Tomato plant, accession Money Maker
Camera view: vertical (180 deg); turntable rotation: 210 degrees
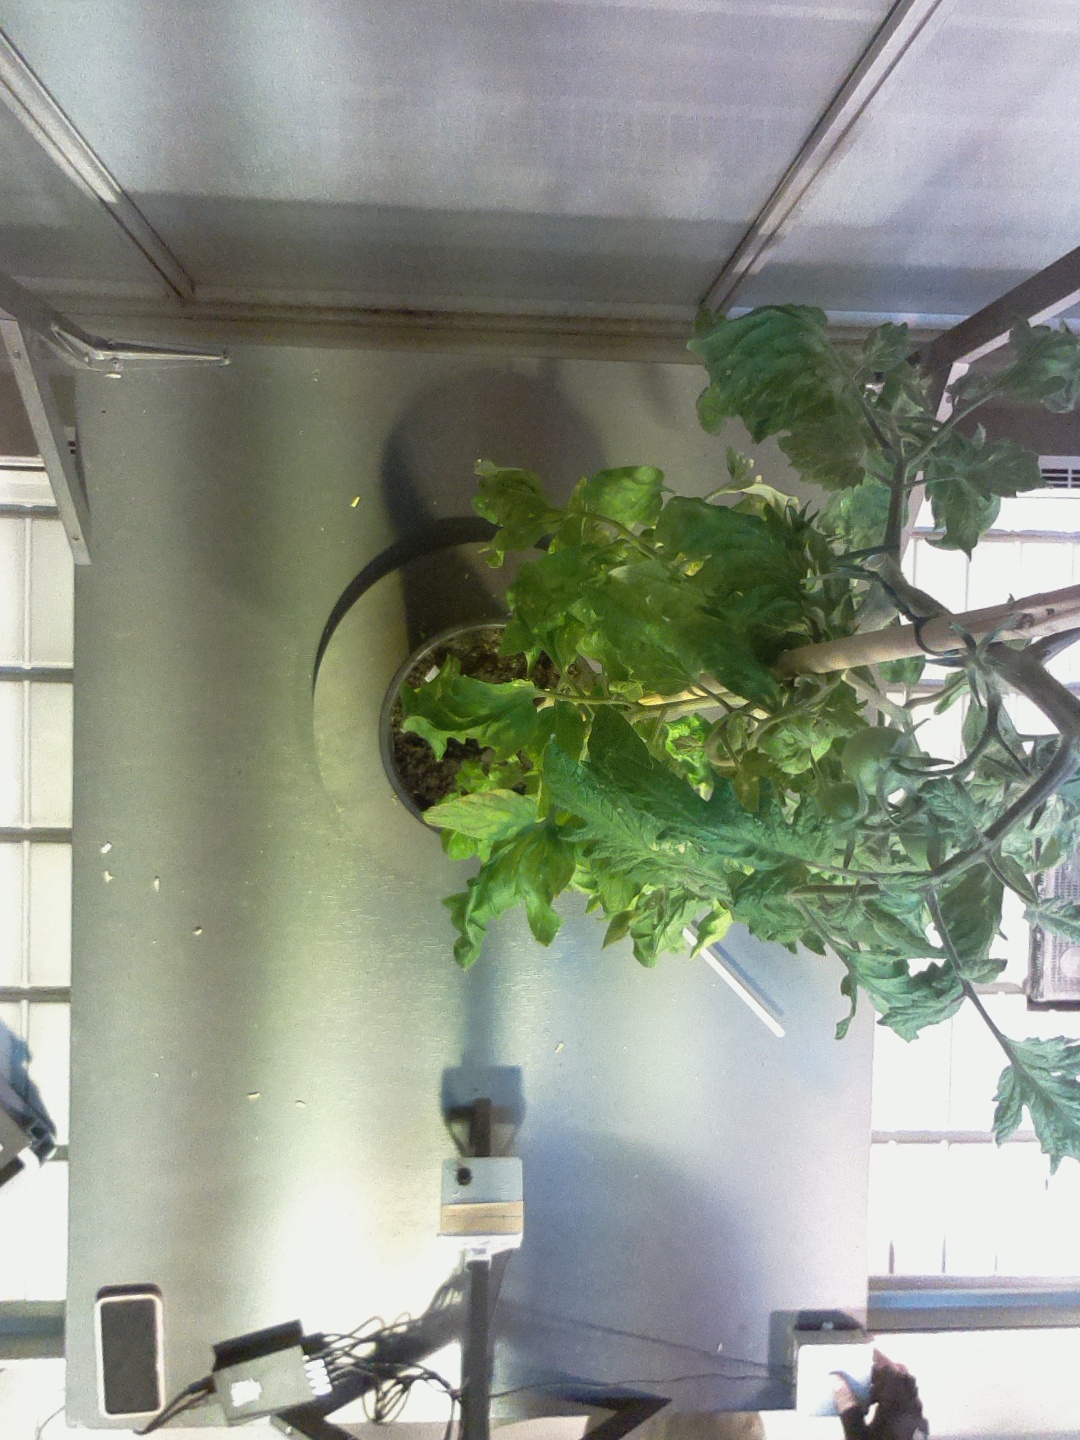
BBCH growth stage 78: 80% -90% of final fruit size